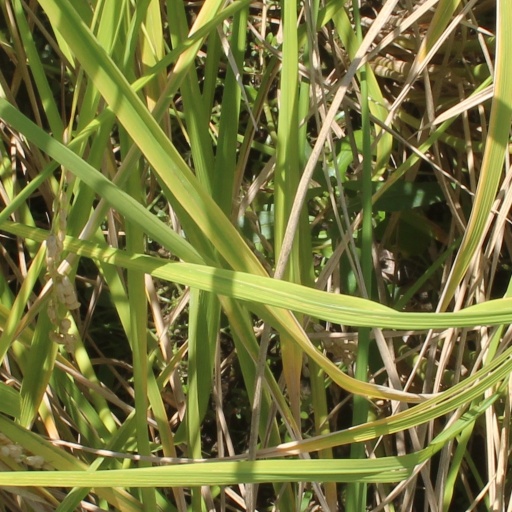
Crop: rice